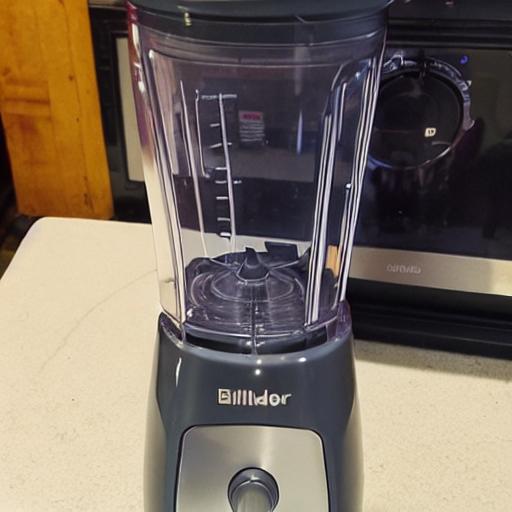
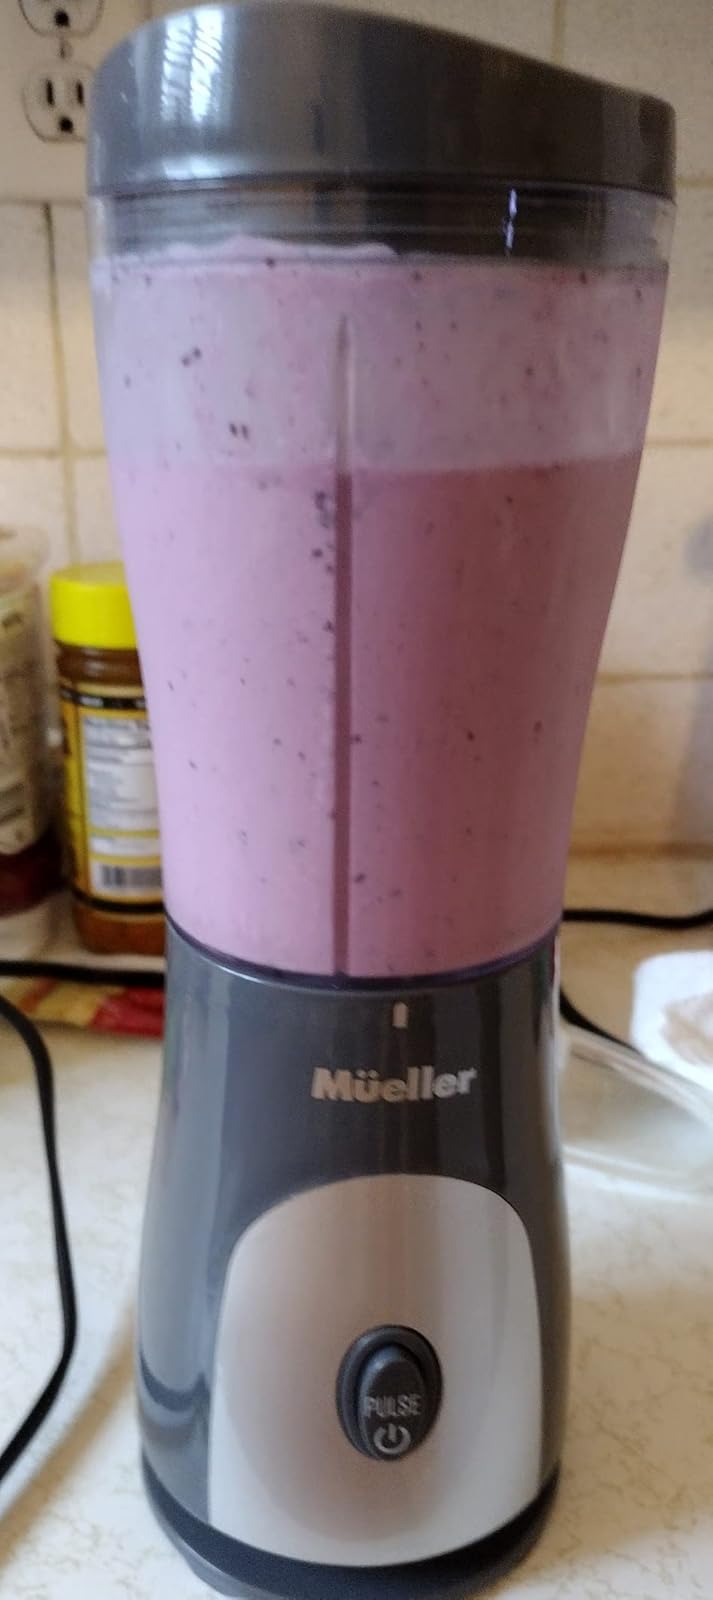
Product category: items_blender
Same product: no